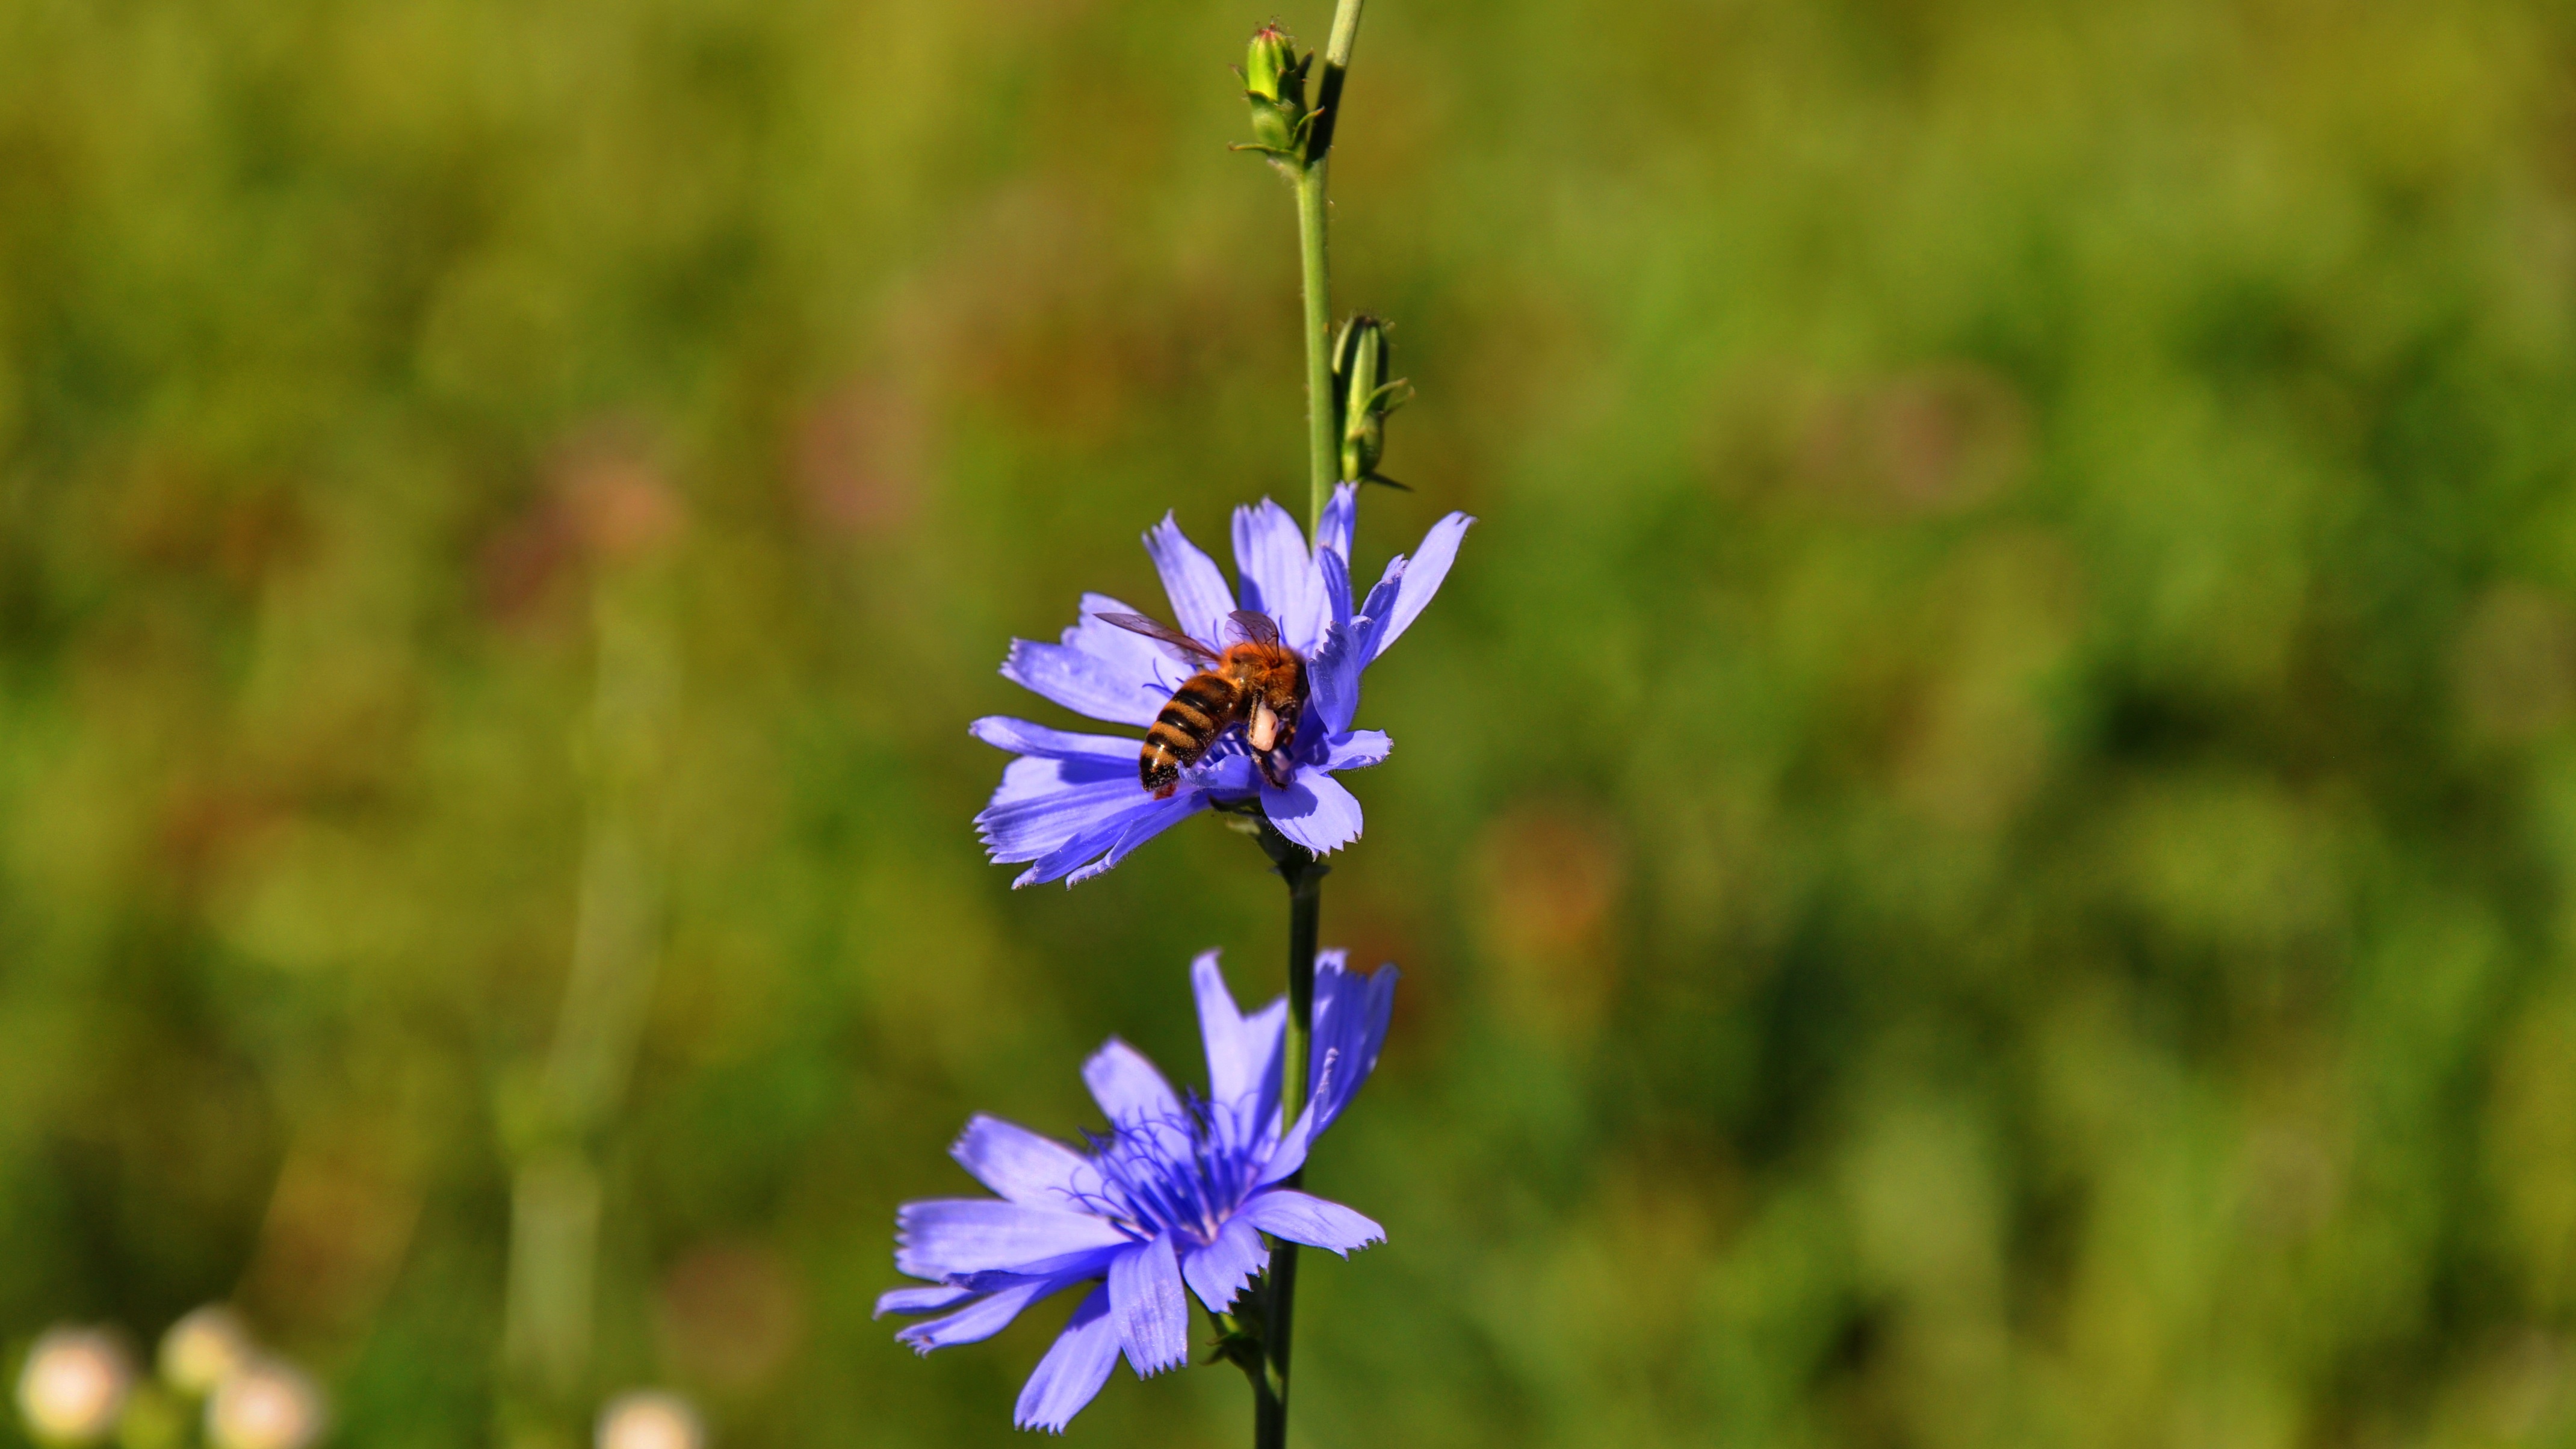
nature, grass, blossom, plant, sunshine, field, meadow, prairie, flower, food, spring, green, herb, produce, vegetable, botany, flora, blue flower, wildflower, chicory, macro photography, flowering plant, wheat flower, grass family, plant stem, land plant, leaf vegetable